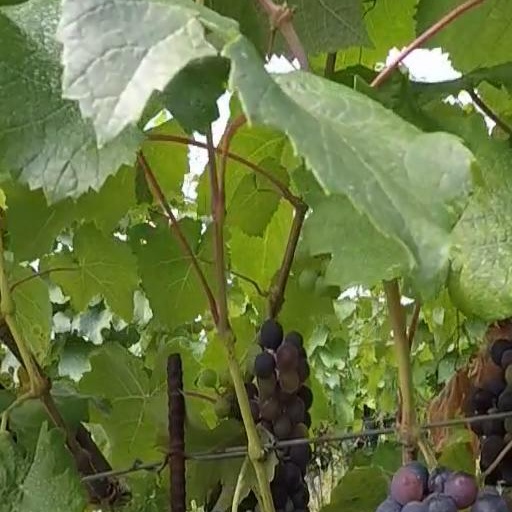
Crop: grape